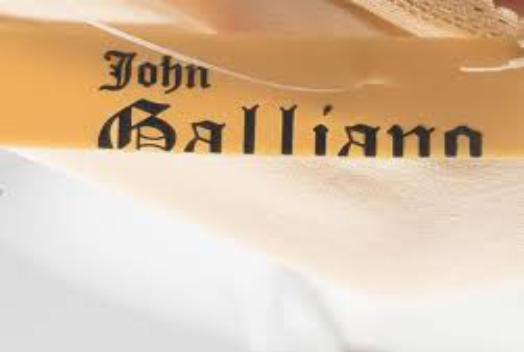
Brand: John Galliano
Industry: Clothes